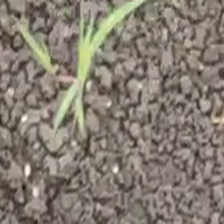
Weed species: Digitaria_SP_(Digitaria Sanguinalis )